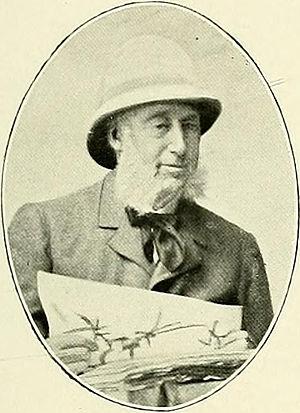
Émile Burnat, né à Vevey le 31 octobre 1828 et mort le 31 août 1920, est un ingénieur et botaniste vaudois.